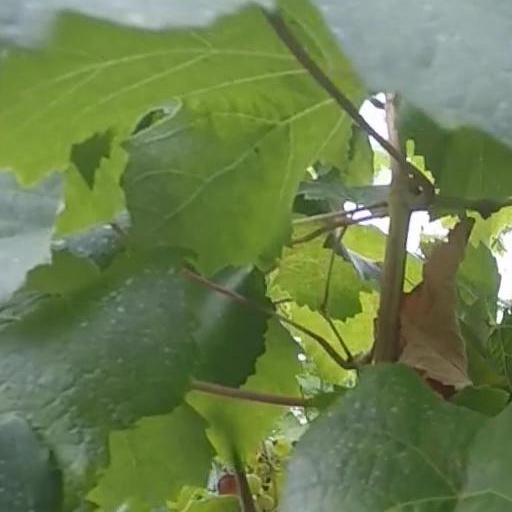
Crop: grape